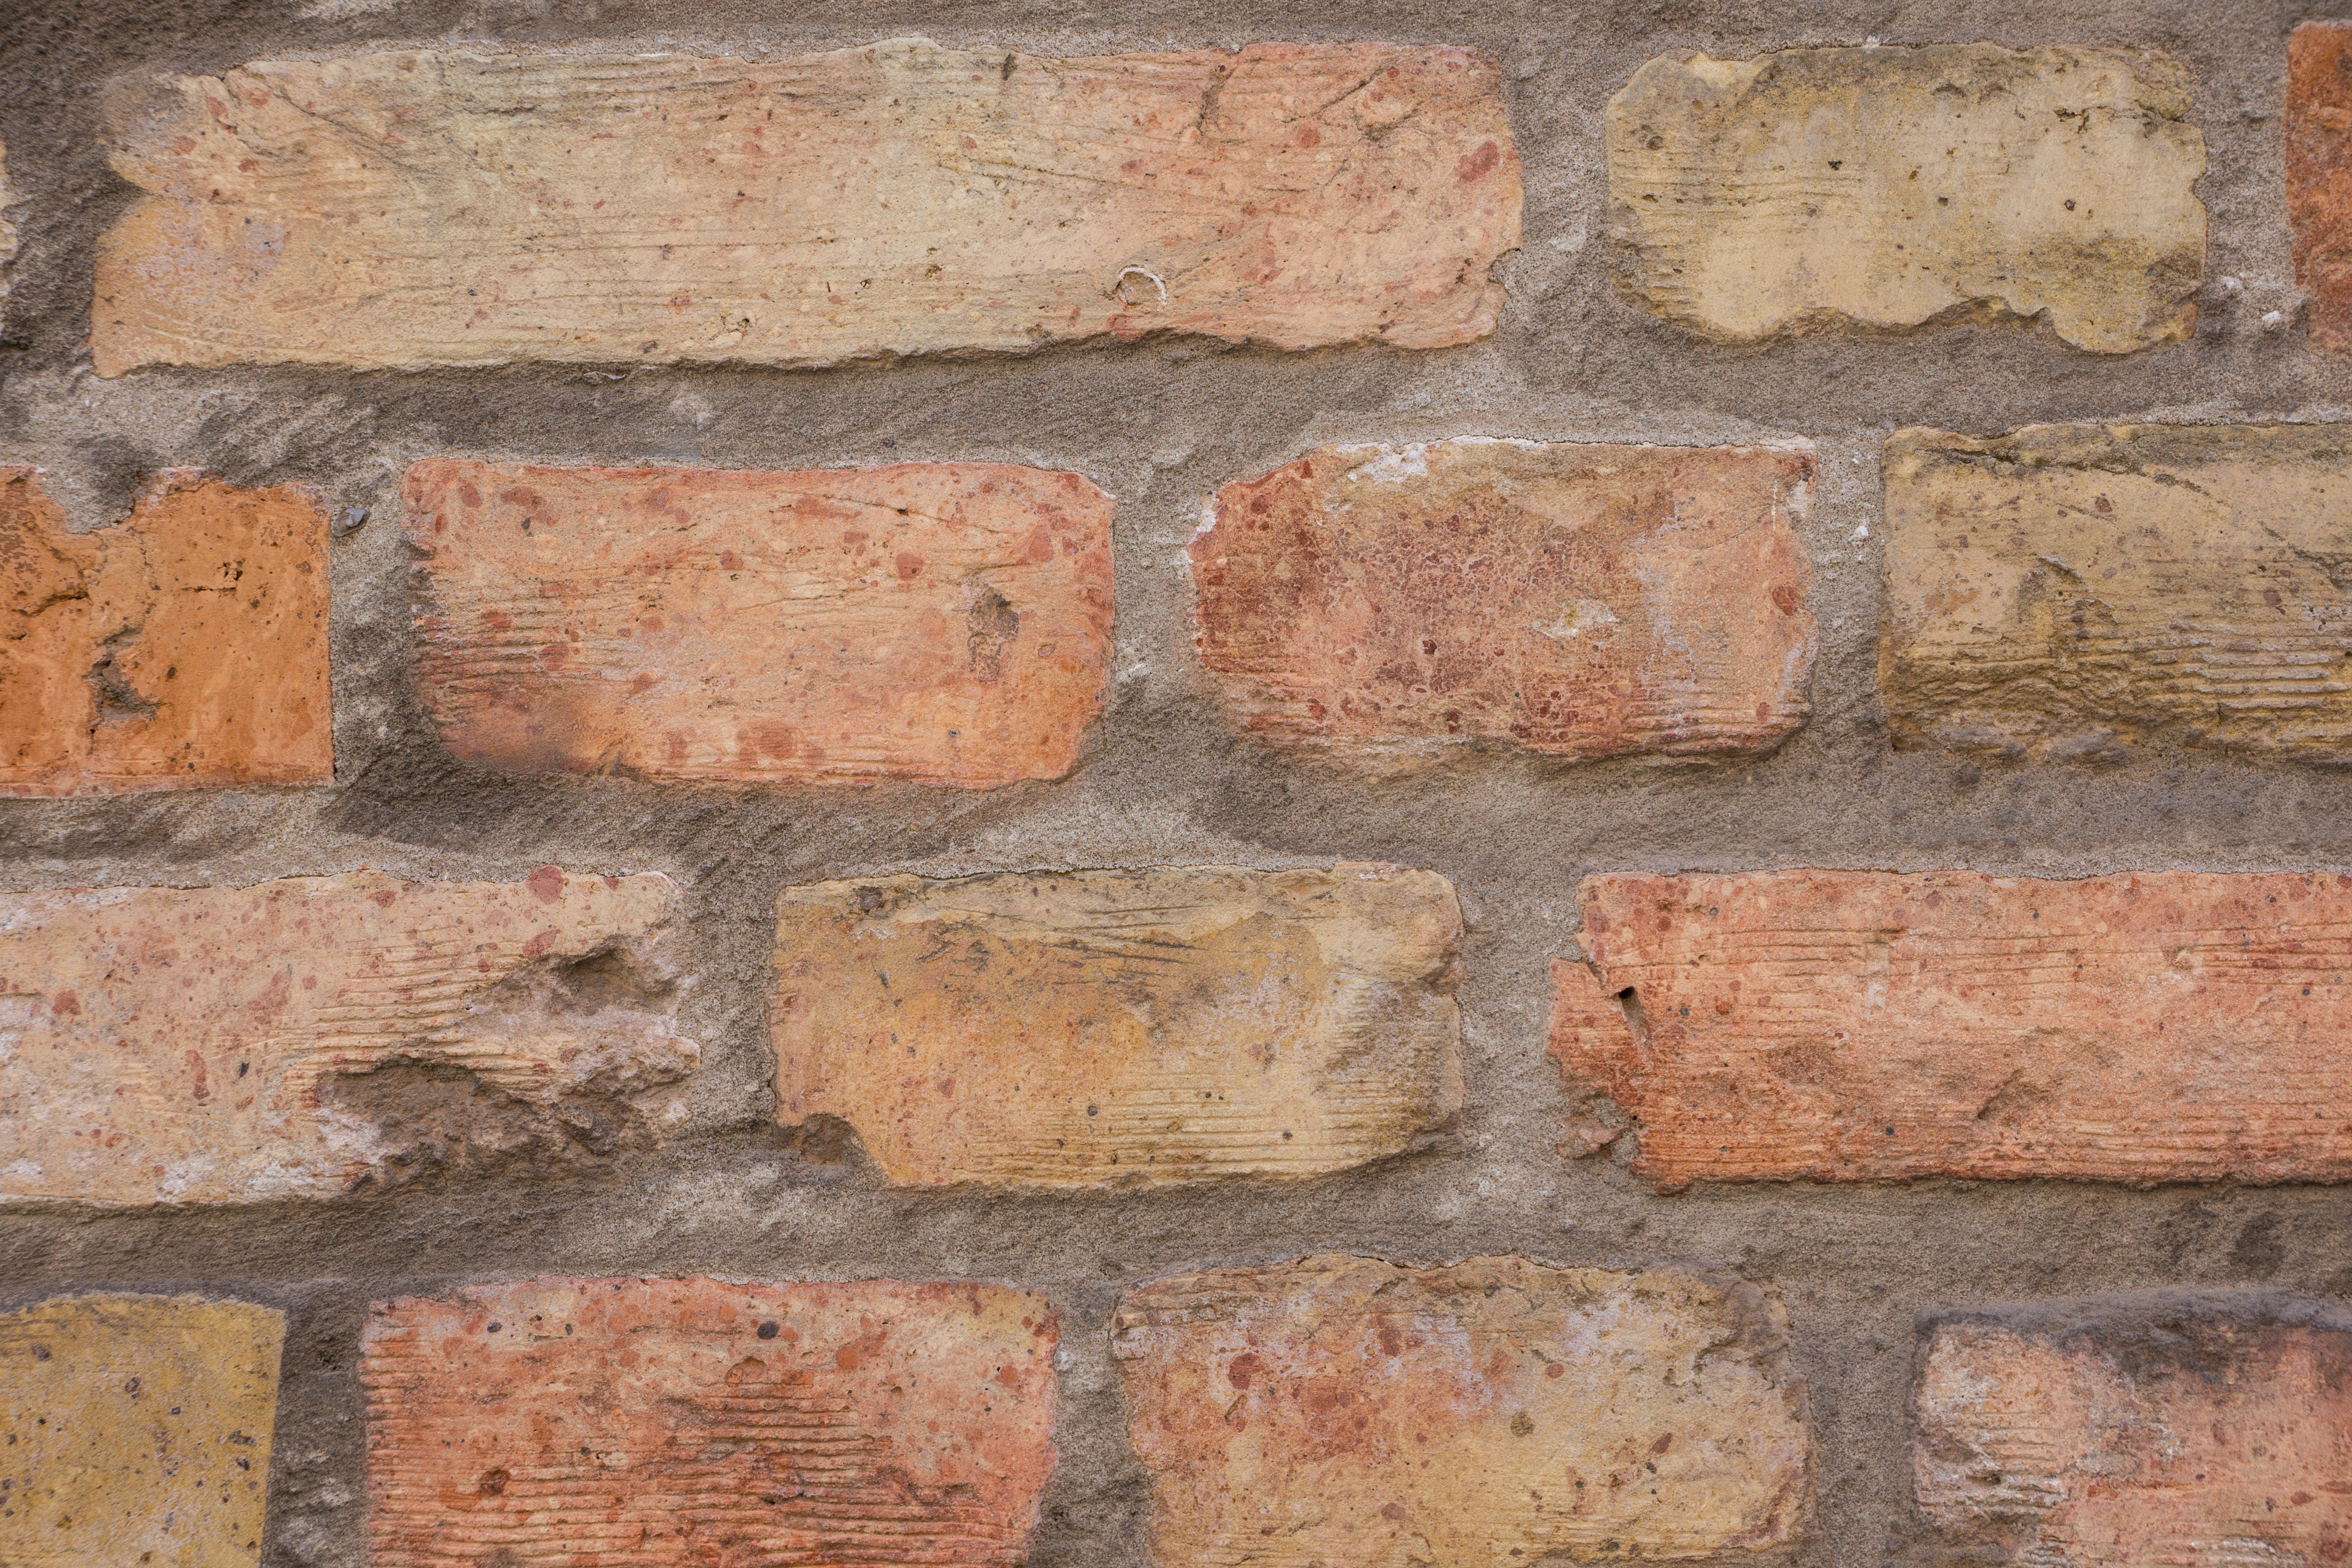
wood, texture, floor, wall, stone, red, soil, castle, stone wall, brick, material, brick wall, stones, adobe, brickwork, masonry, natural stone, red brick, flooring, ancient history